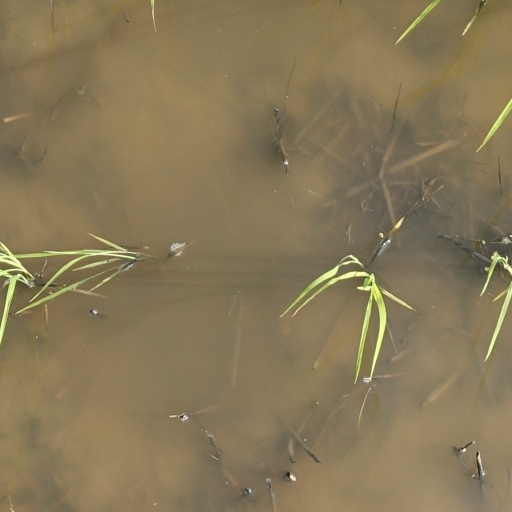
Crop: rice